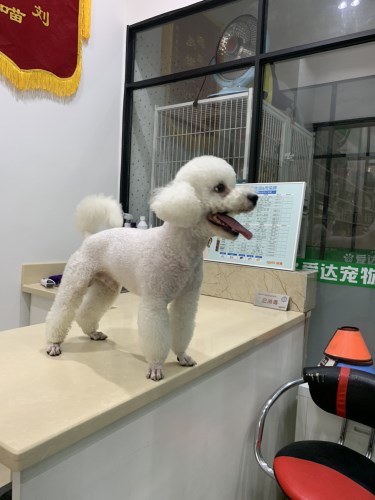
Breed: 3083-n000117-Bichon_Frise